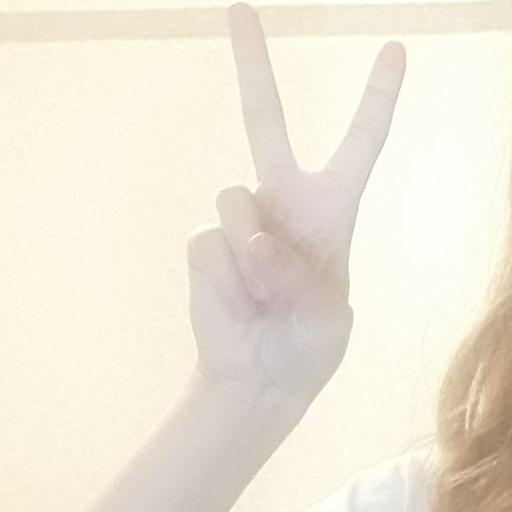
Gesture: peace